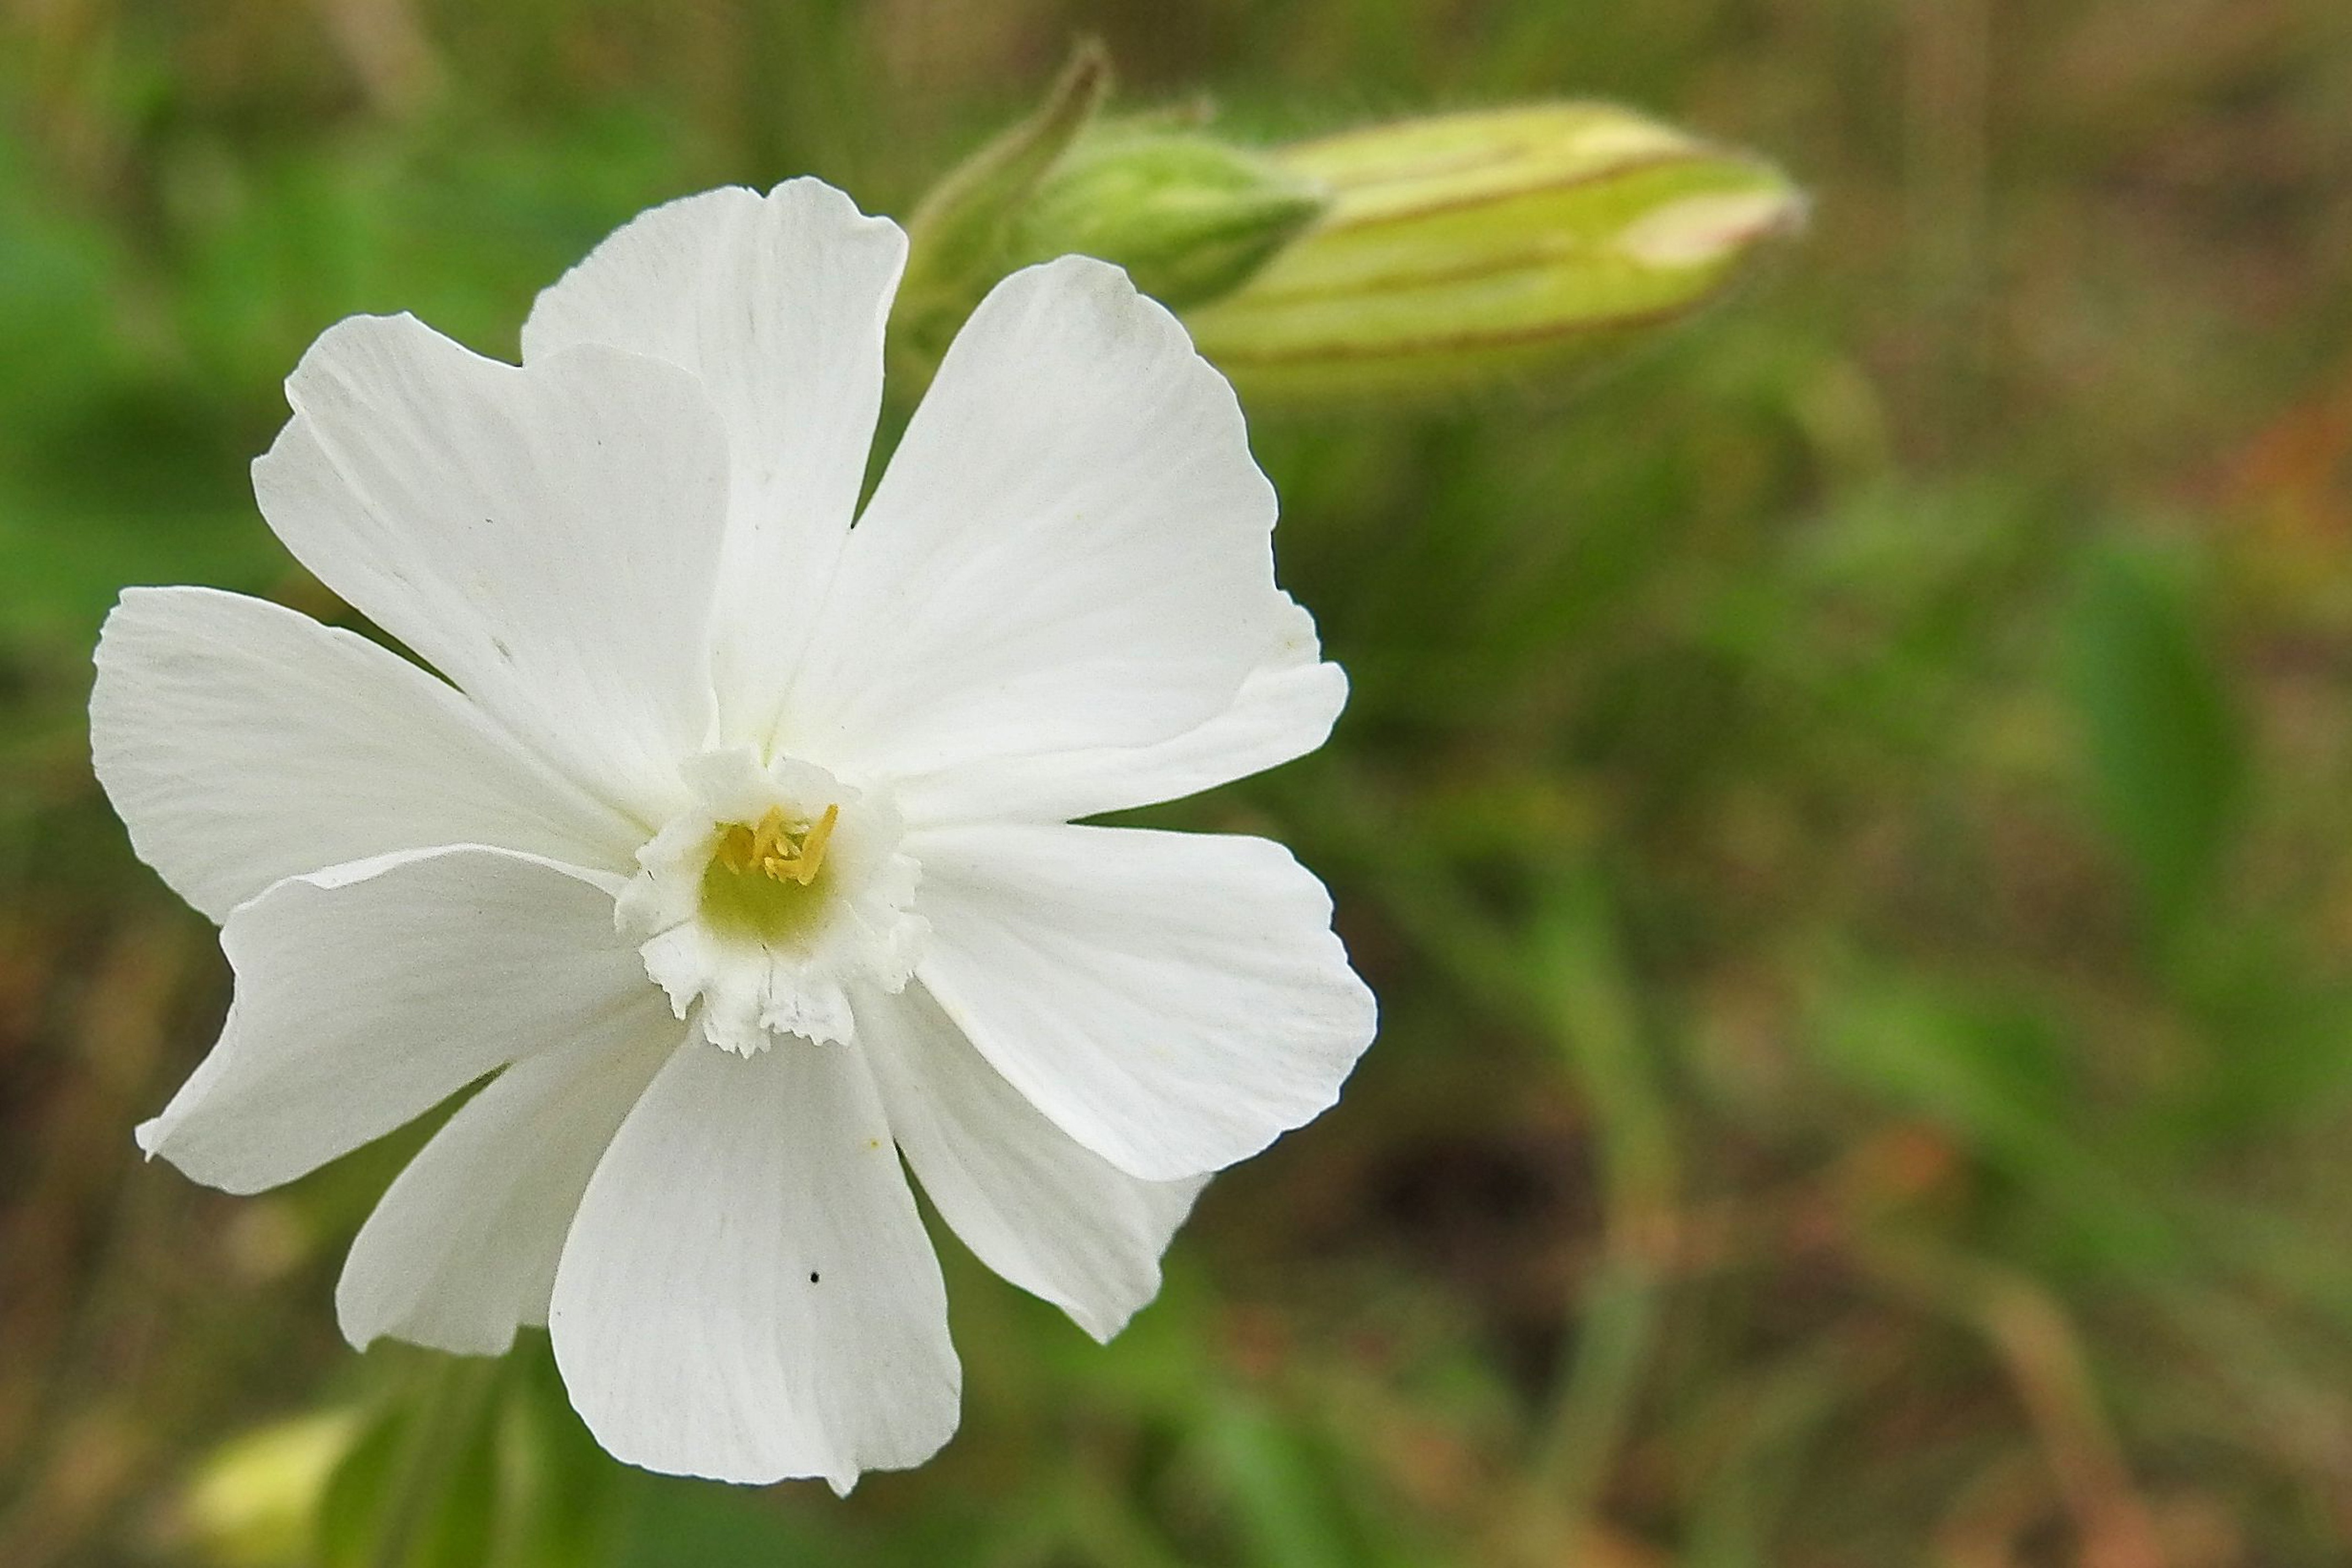
nature, blossom, plant, flower, petal, botany, flora, wildflower, close up, evening primrose, macro photography, flowering plant, white lichtnelke, white nachtnelke, white leimkraut, silene alba, melandrium album, plant stem, land plant, pink family